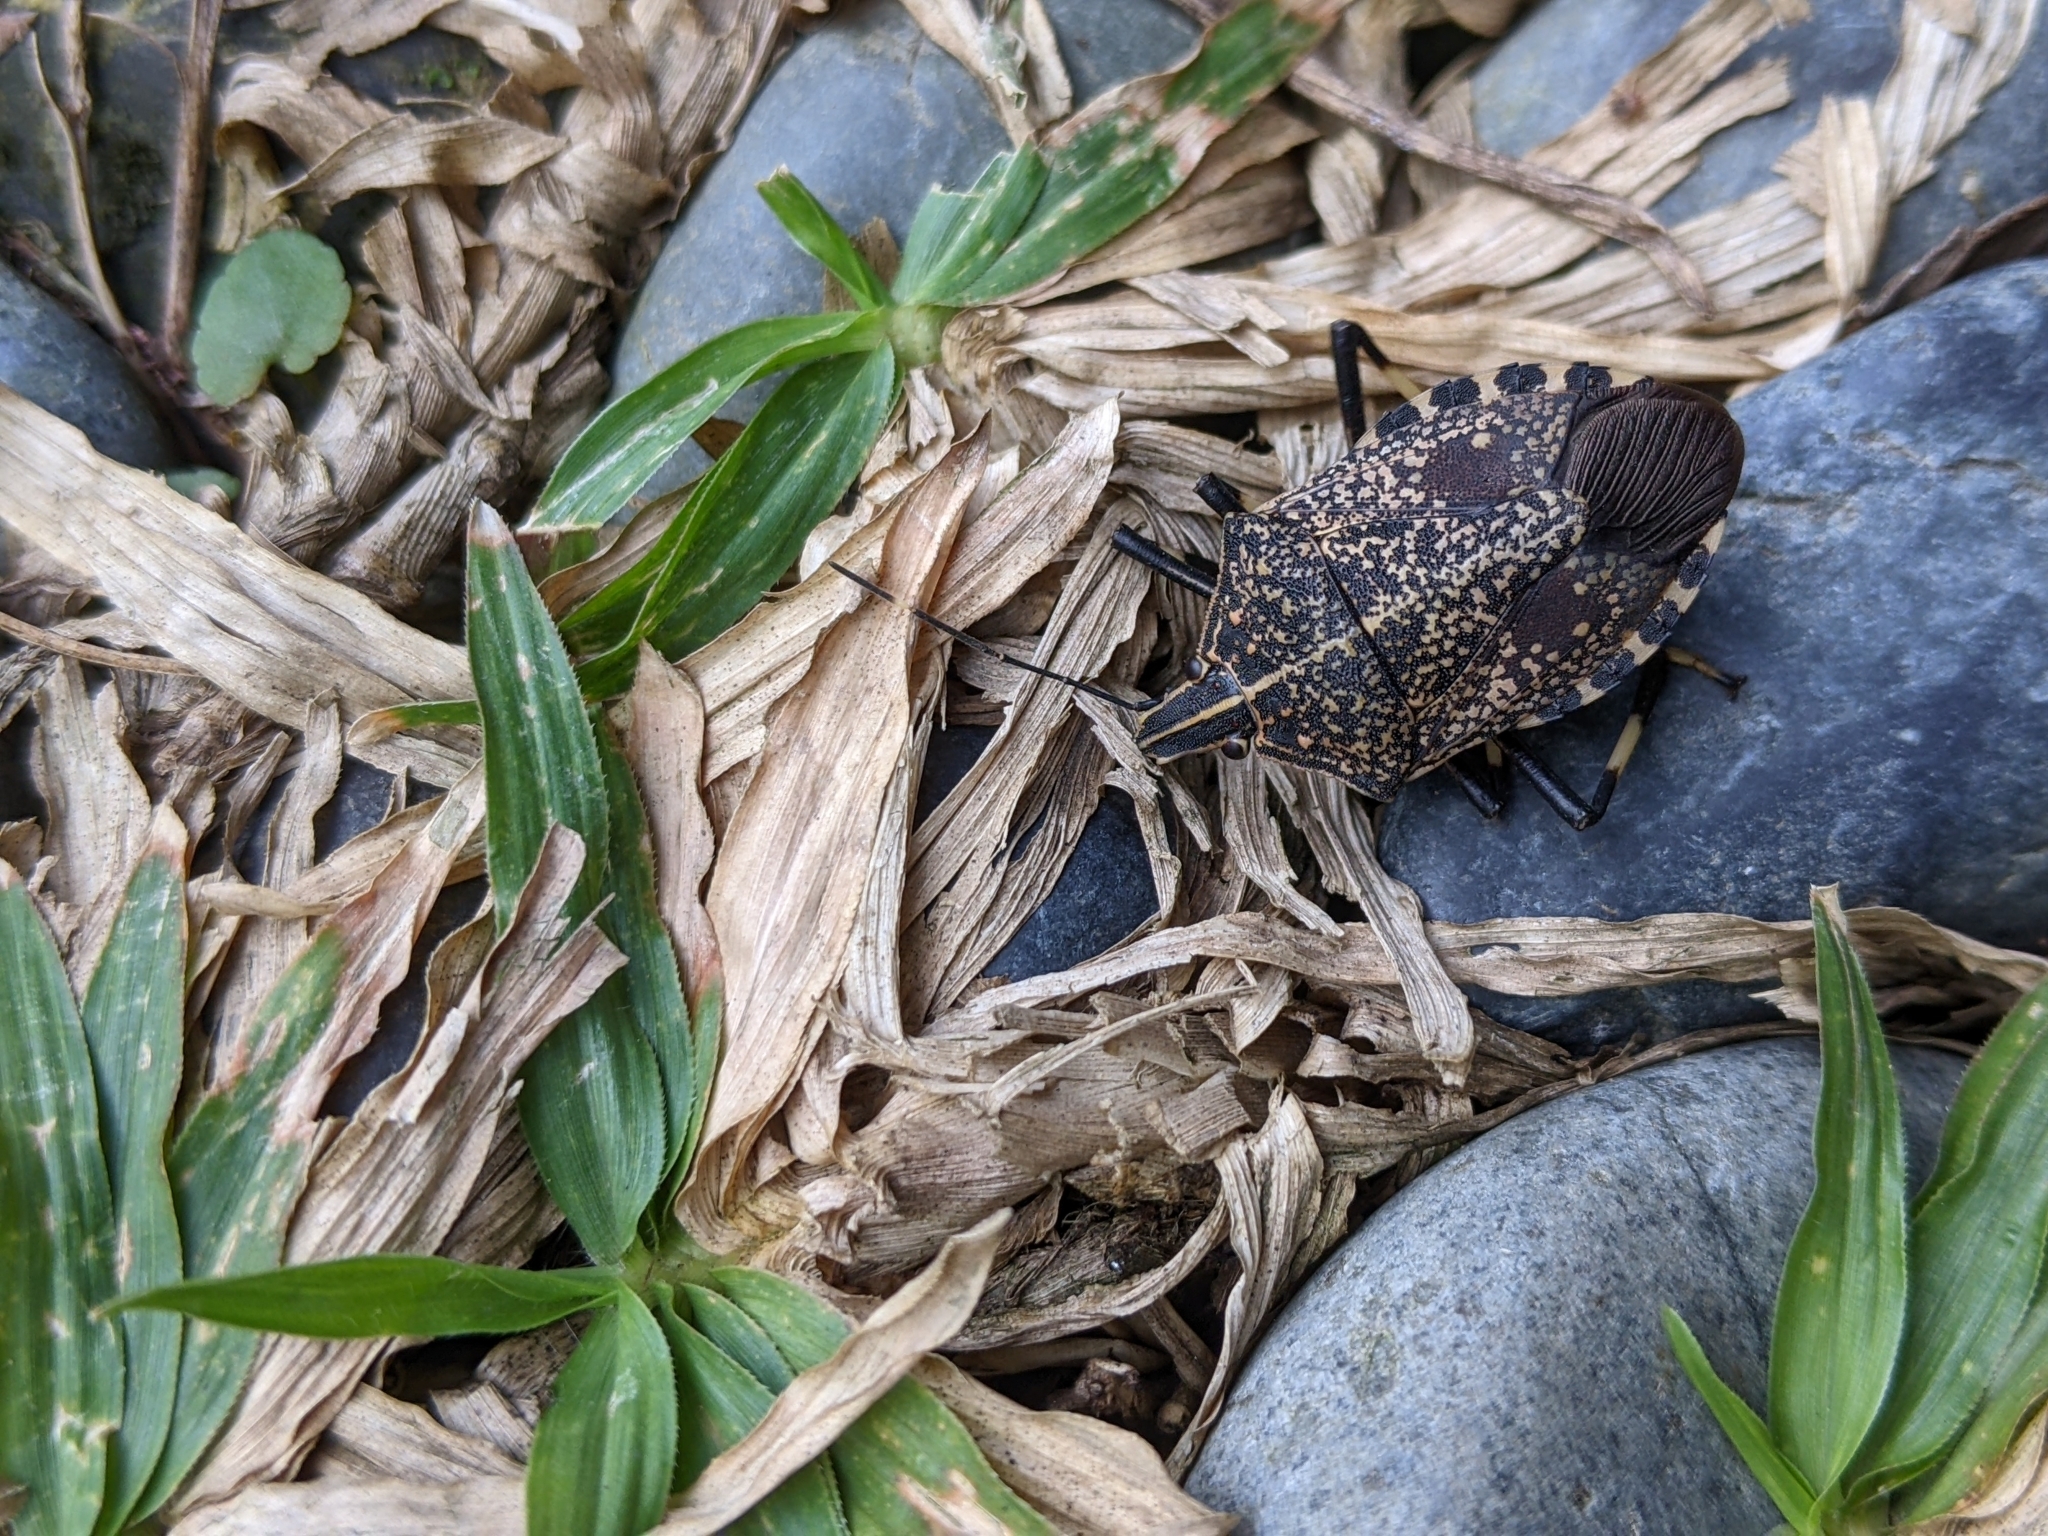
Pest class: stink_bug